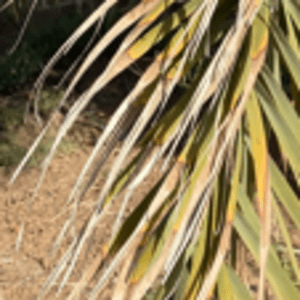
Label: Potassium Deficiency